Polistes pacificus

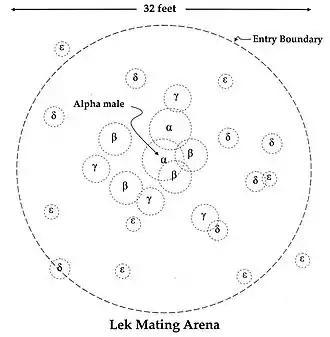
Lek diagram for mating

"P. pacificus" is one of several social paper wasp species that migrate seasonally depending on the times of the wet and dry seasons. In areas with less pronounced dry seasons, "P. pacificus" is more likely to brood continuously. However, when "P. pacificus" live in regions with a defined dry season, the dry season is the non-nesting phase of the colony cycle. During this period, wasps leave the low elevation habitats in which they normally nest and reproduce during the rainy season, and move to cooler areas at higher elevation. The aggregating wasps are sometimes found to be in small groups of individuals from different nests. Due to the fact that dry season aggregates of "P. pacificus" have been found in evergreen old growth forests, a place distinct from where they nest, it has been suggested that this behavior is evidence of altitudinal migration. The benefits to this type of seasonal migration could be that wasps in these cooler high elevation conditions have lower metabolic needs and costs. This behavior is similar to migrating behavior observed in temperate zone "Polistes" wasps during winter. Mating can occur either at leks away from nests or at newly founded nests, often late in the nesting season, but before the seasonal dormancy. Generally the inseminated females will pass the dormant season hibernating in a group of other females in a type of shelter, and at this time males most likely die off.